Four Good Days

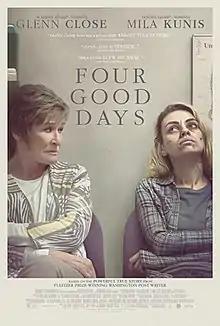
Theatrical release poster

Four Good Days is a 2020 American drama film, directed and produced by Rodrigo García, from a screenplay by García and Eli Saslow, based upon Saslow's 2016 "Washington Post" article "How's Amanda? A Story of Truth, Lies and an American Addiction". It stars Glenn Close, Mila Kunis, and Stephen Root.